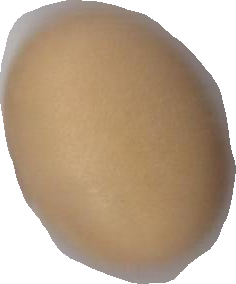
Variety: Anjasmoro